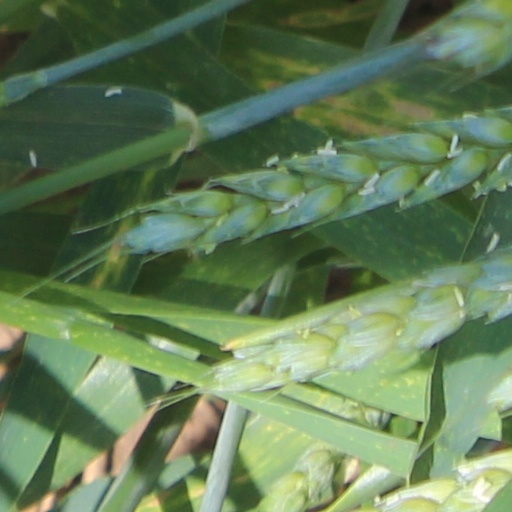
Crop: wheat